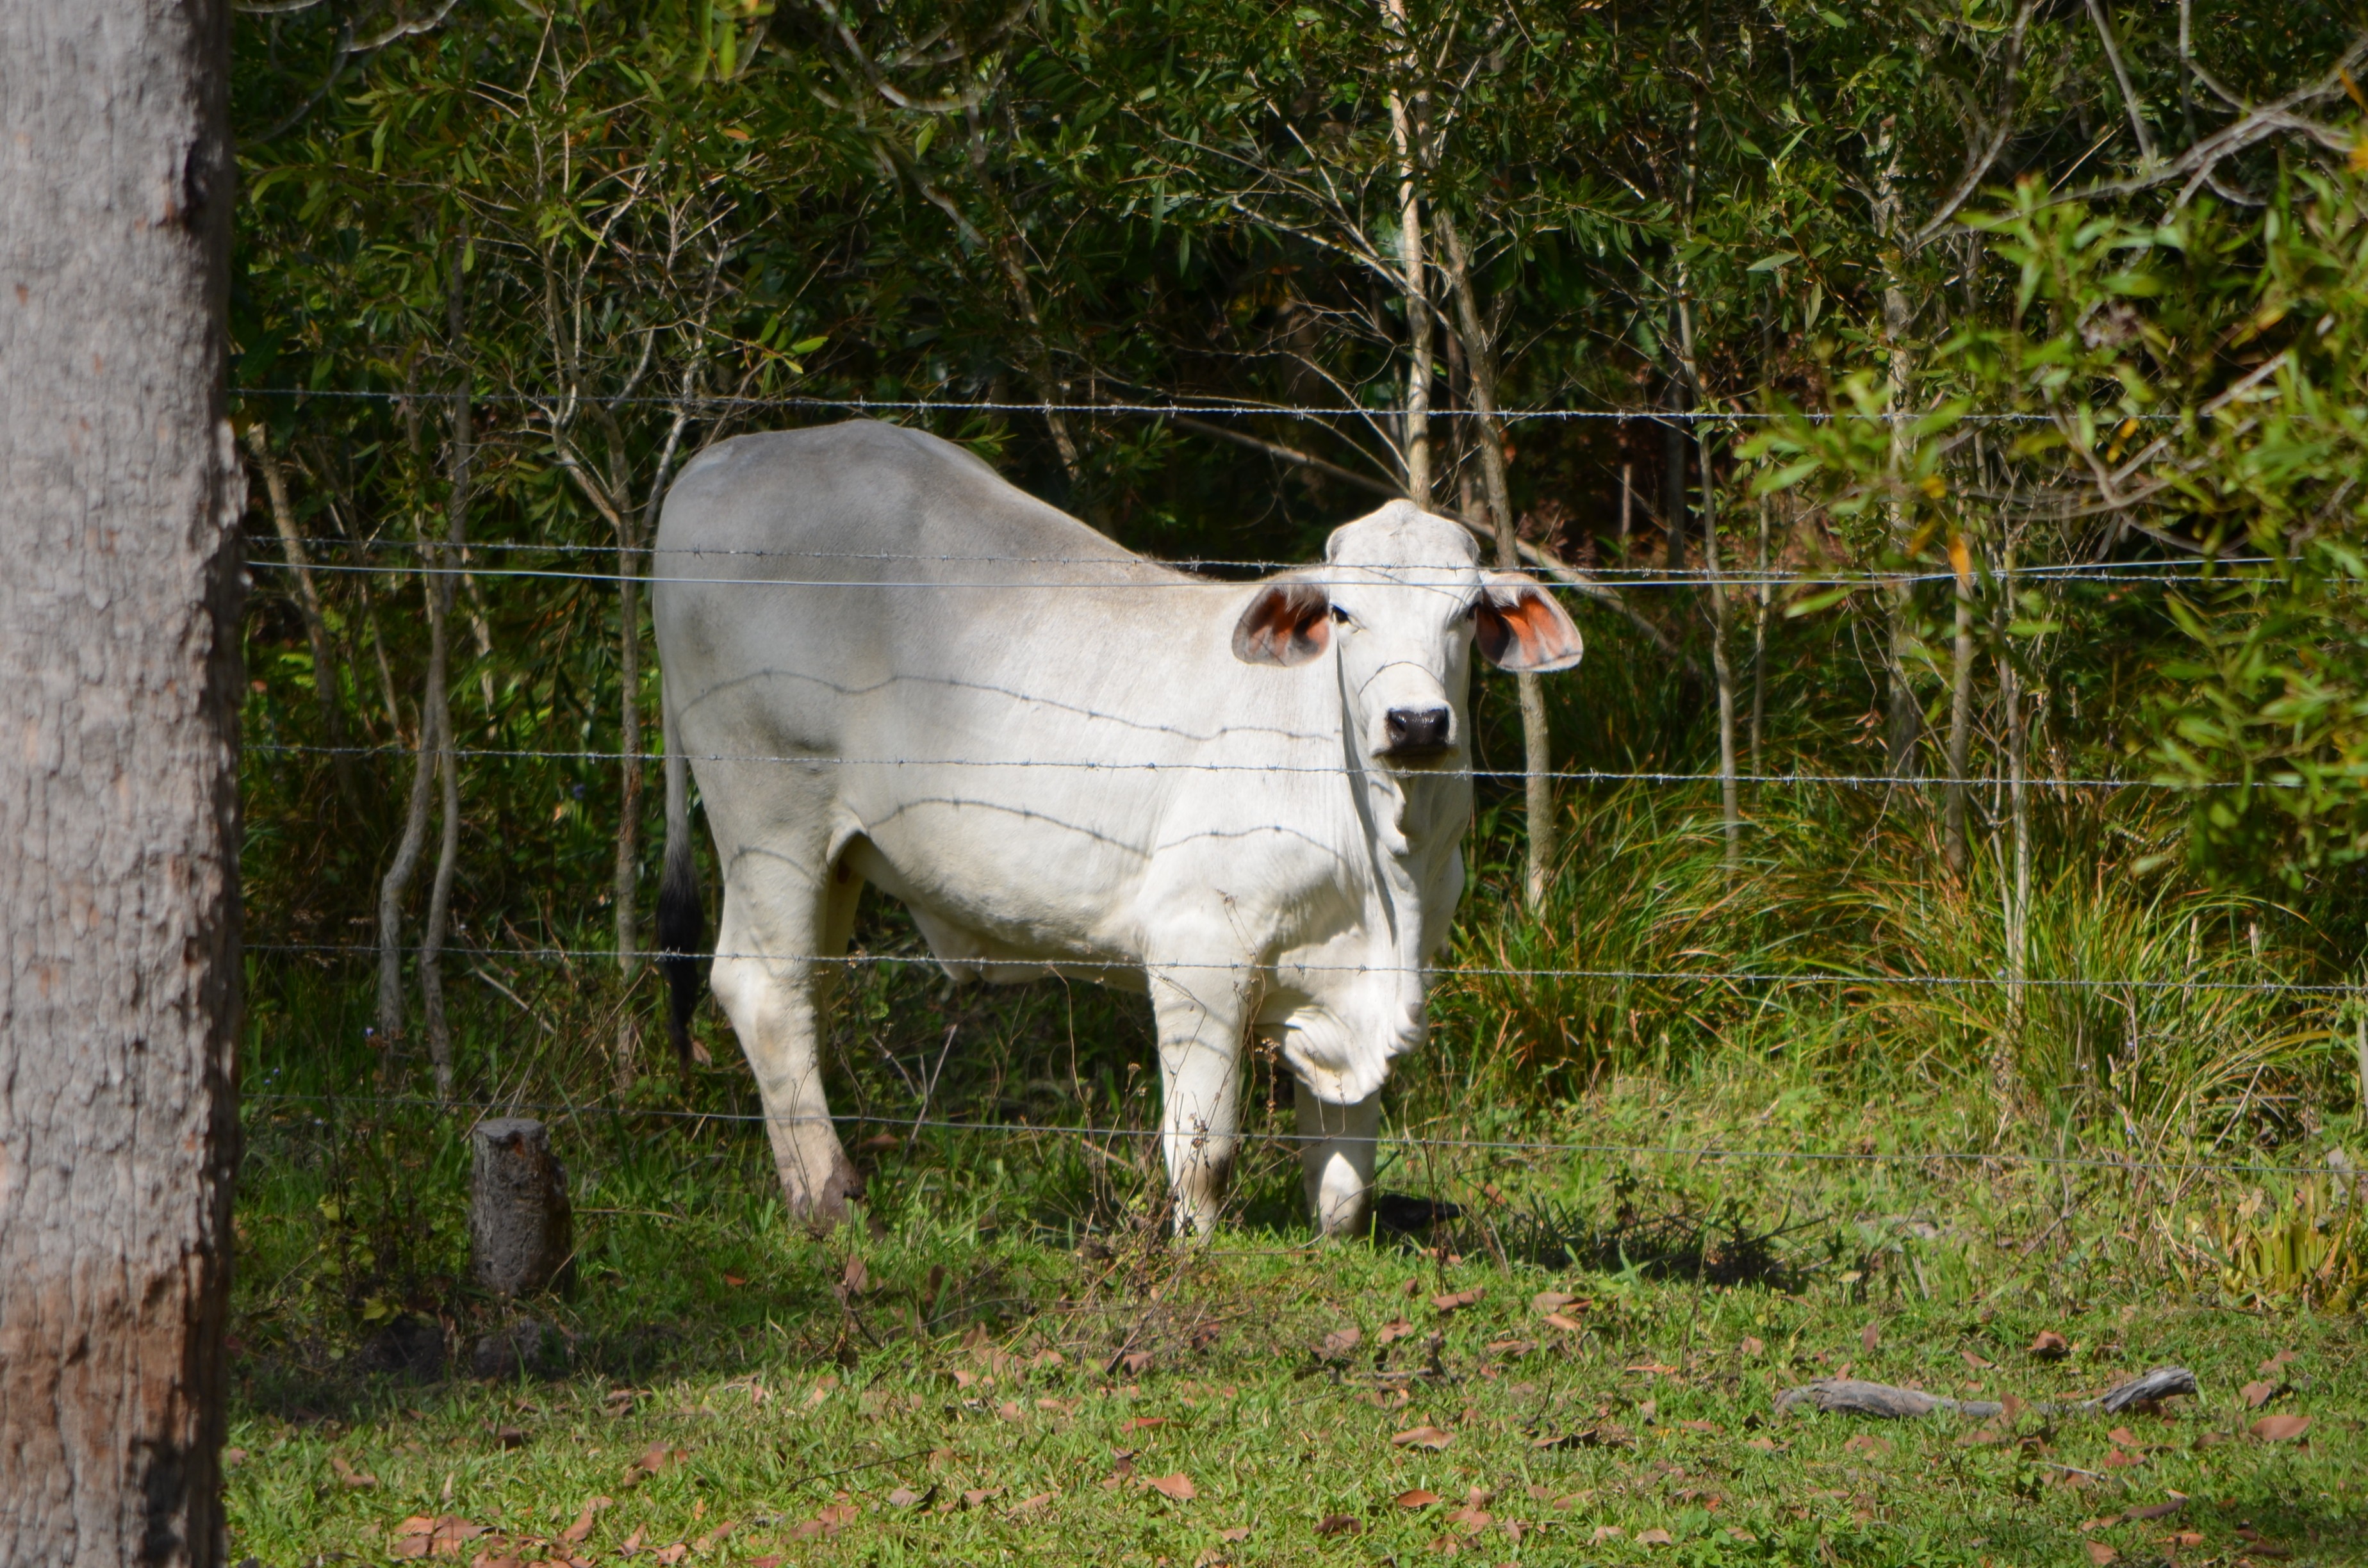
grass, fence, white, farm, meadow, goat, rural, cow, cattle, pasture, grazing, mammal, property, agriculture, meat, beef, fauna, bull, outside, goats, look, vertebrate, stare, steer, steers, rural area, cattle like mammal, cow goat family, texas longhorn